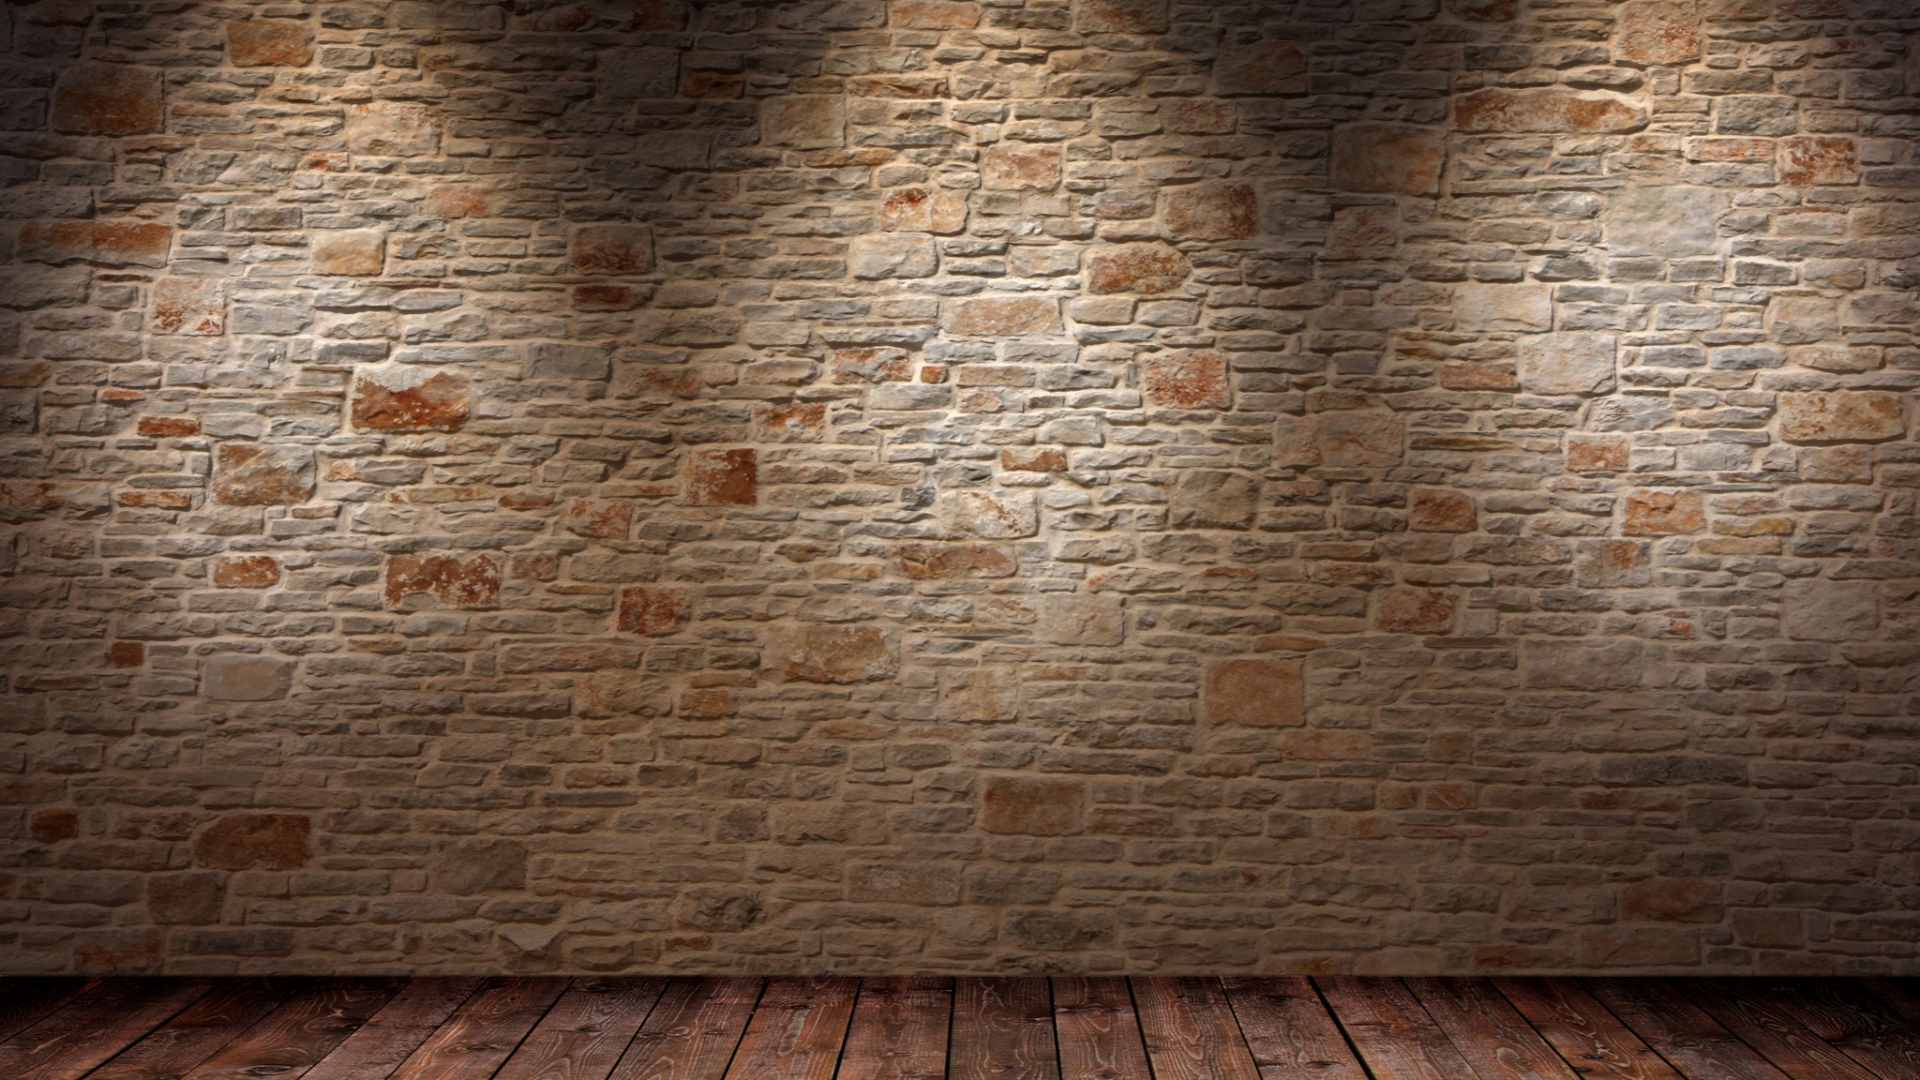
wall, brickwork, brick, wood, stone wall, wood stain, floor, material, hardwood, plank, flooring, wood flooring